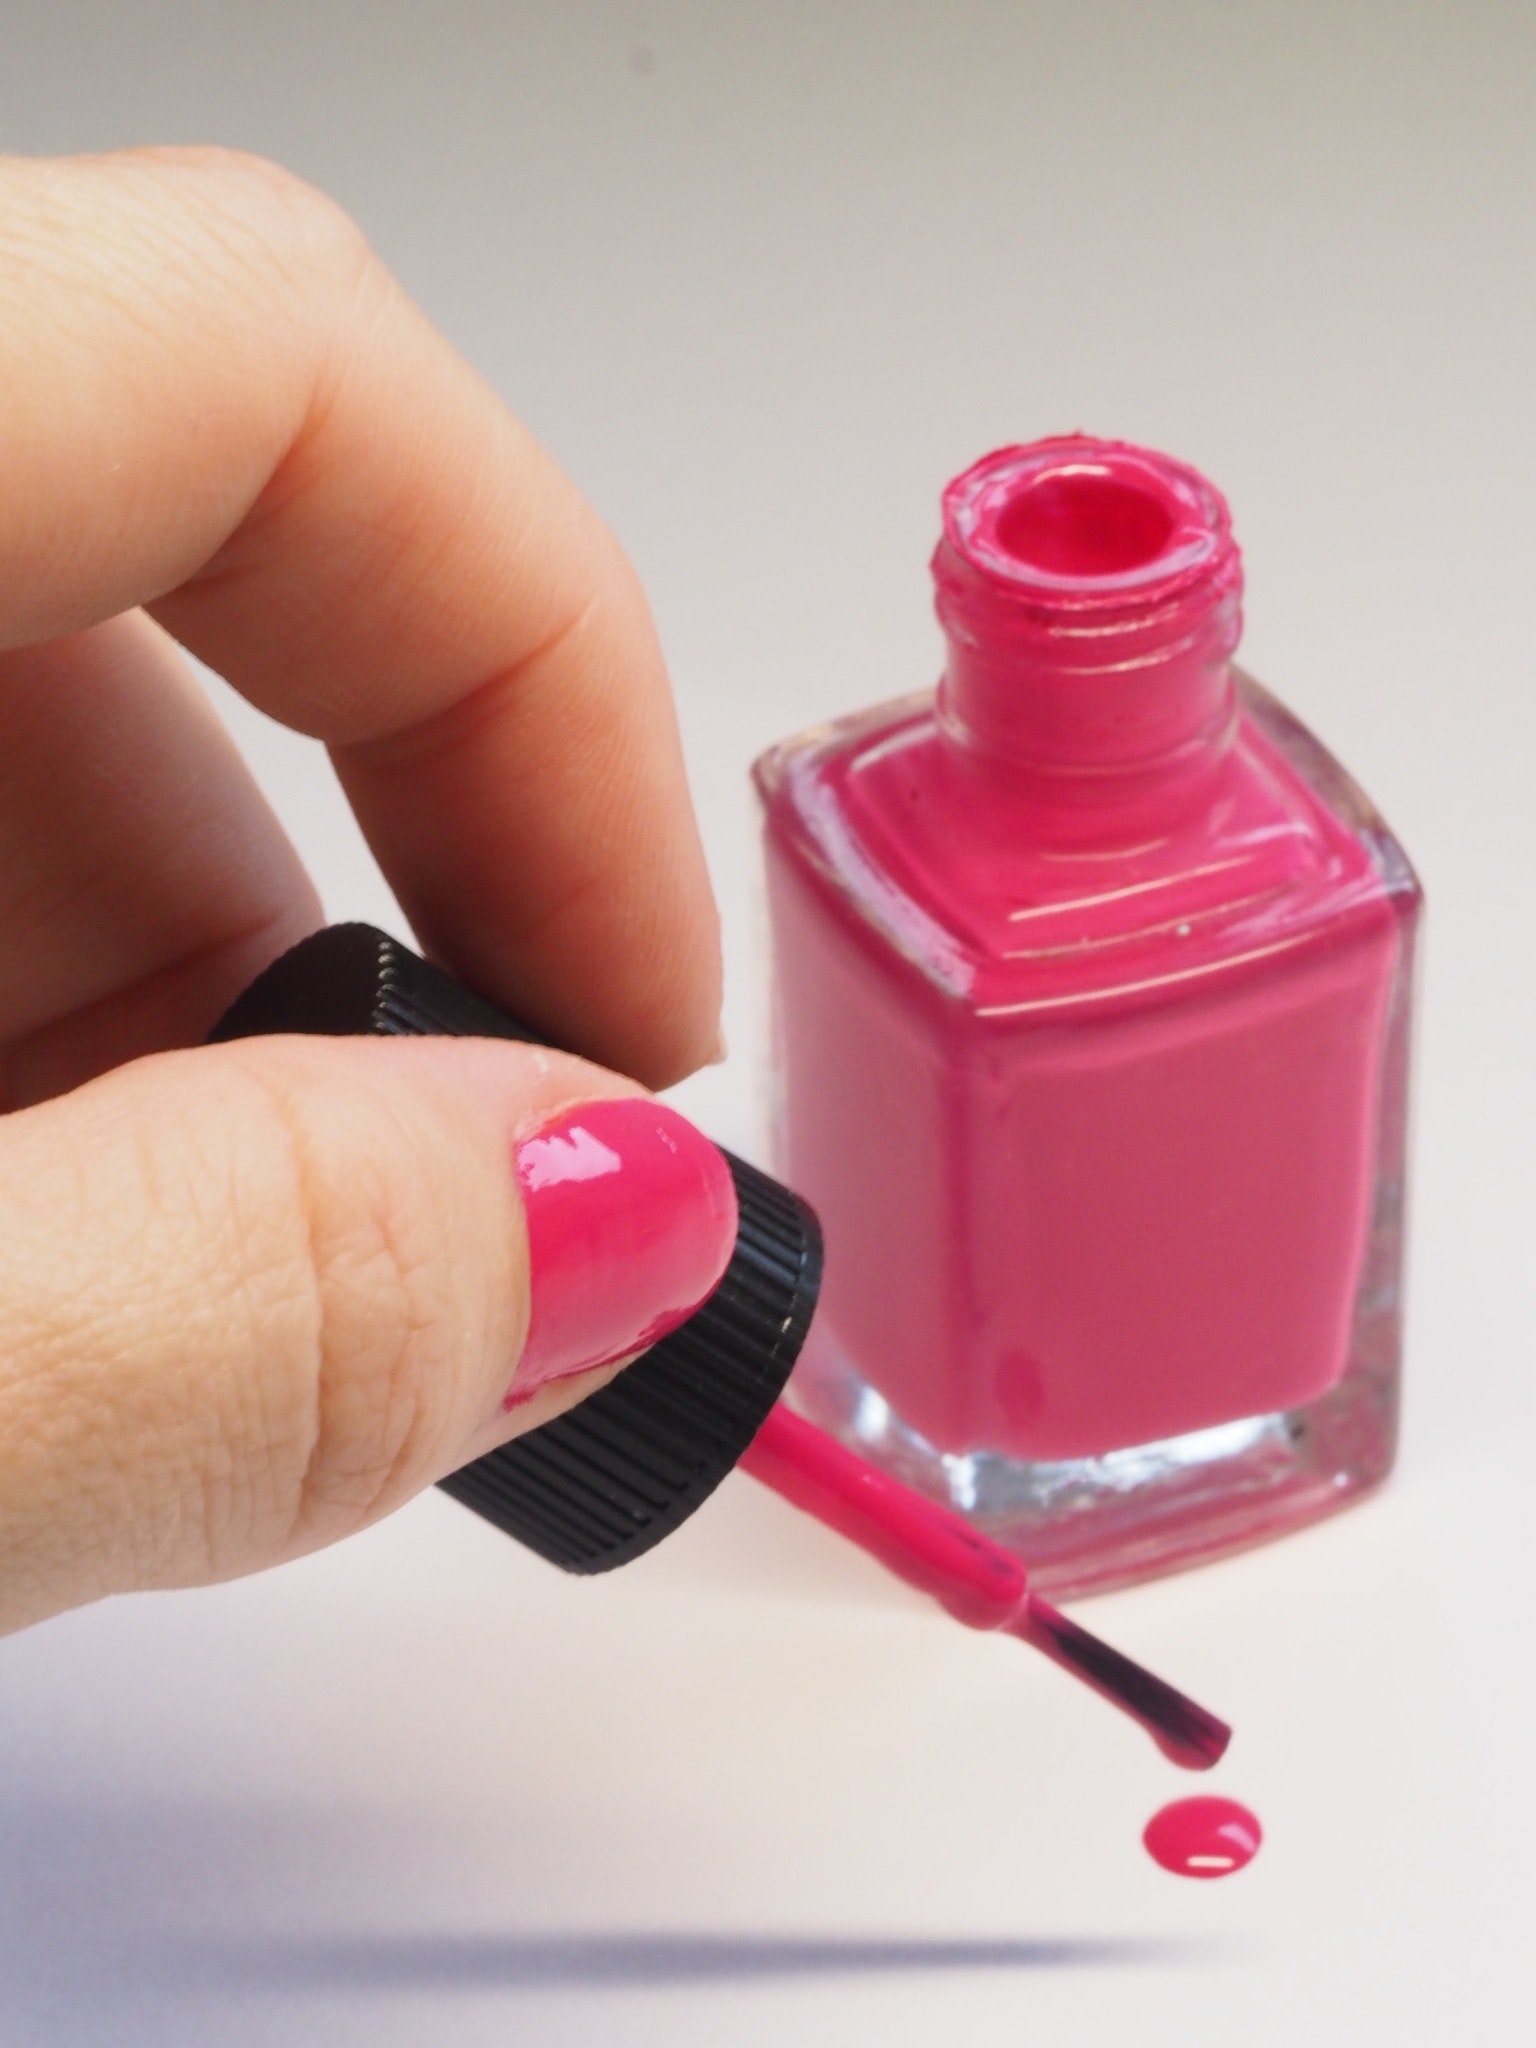
nail polish, pink, nail, cosmetics, nail care, lip, finger, Material property, magenta, lip gloss, lipstick, liquid, eyelash, plastic